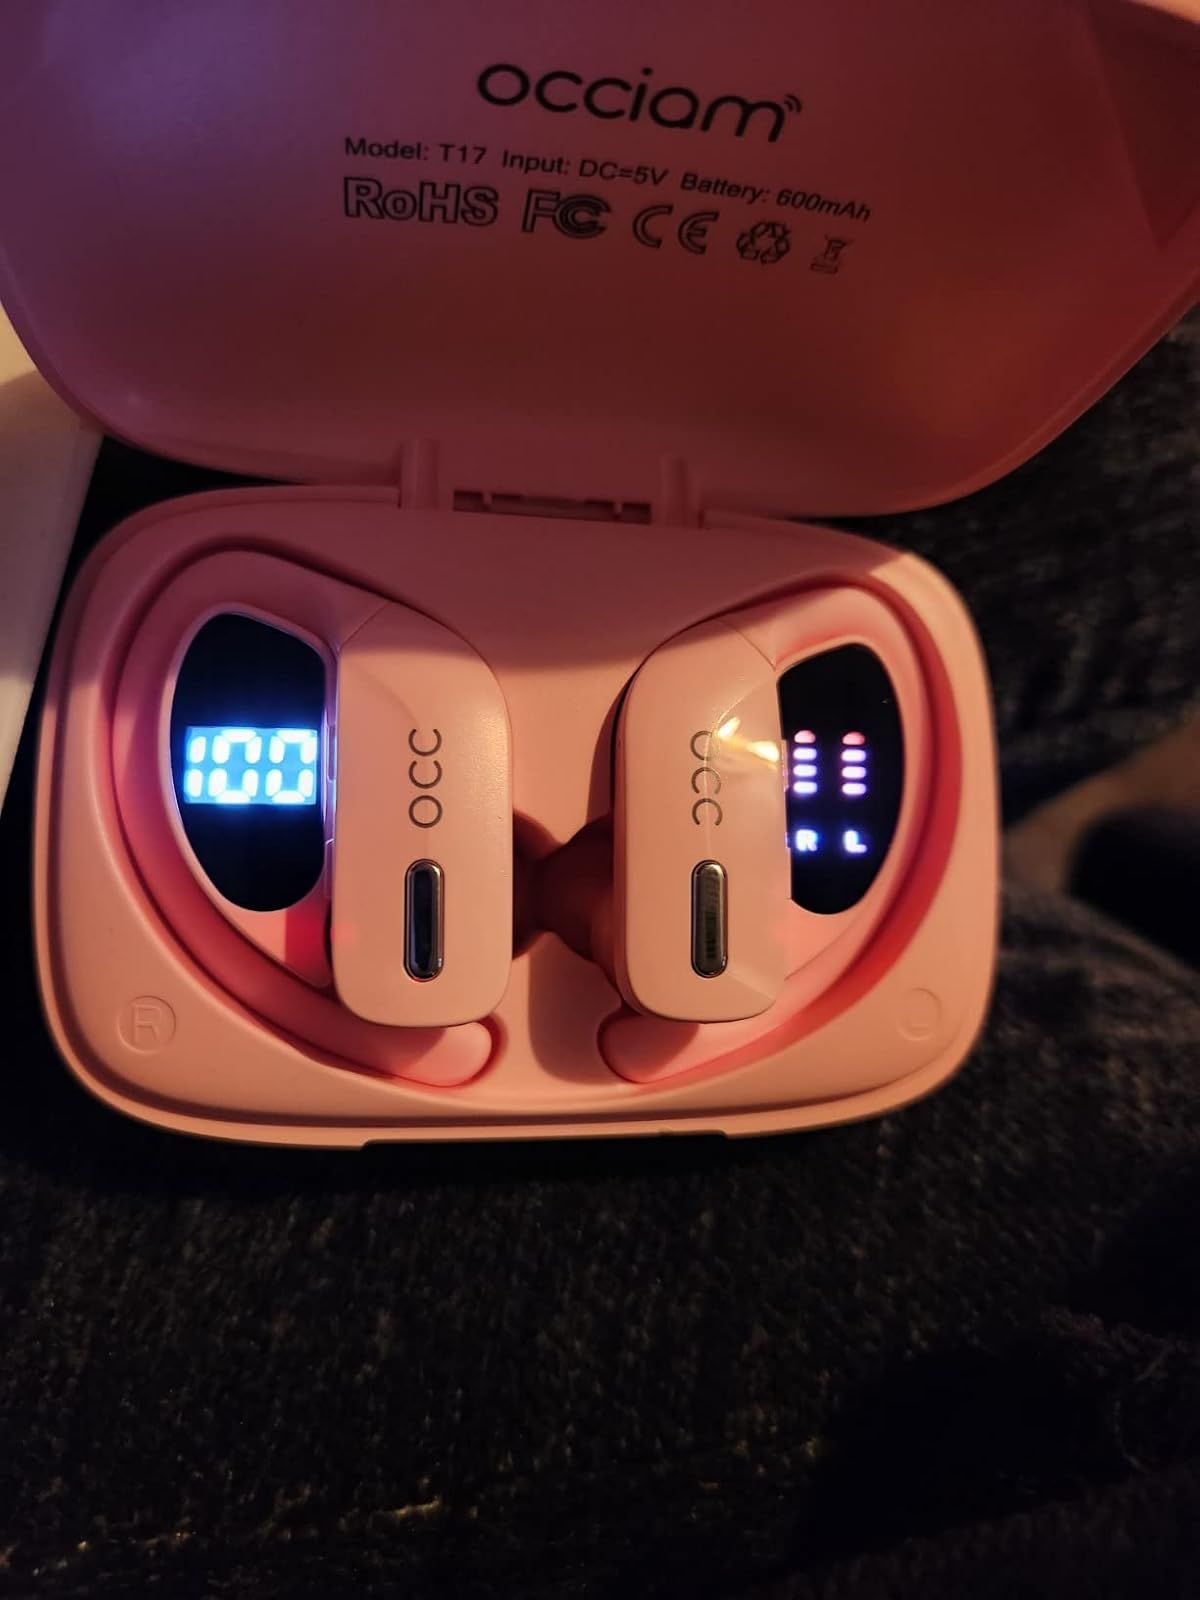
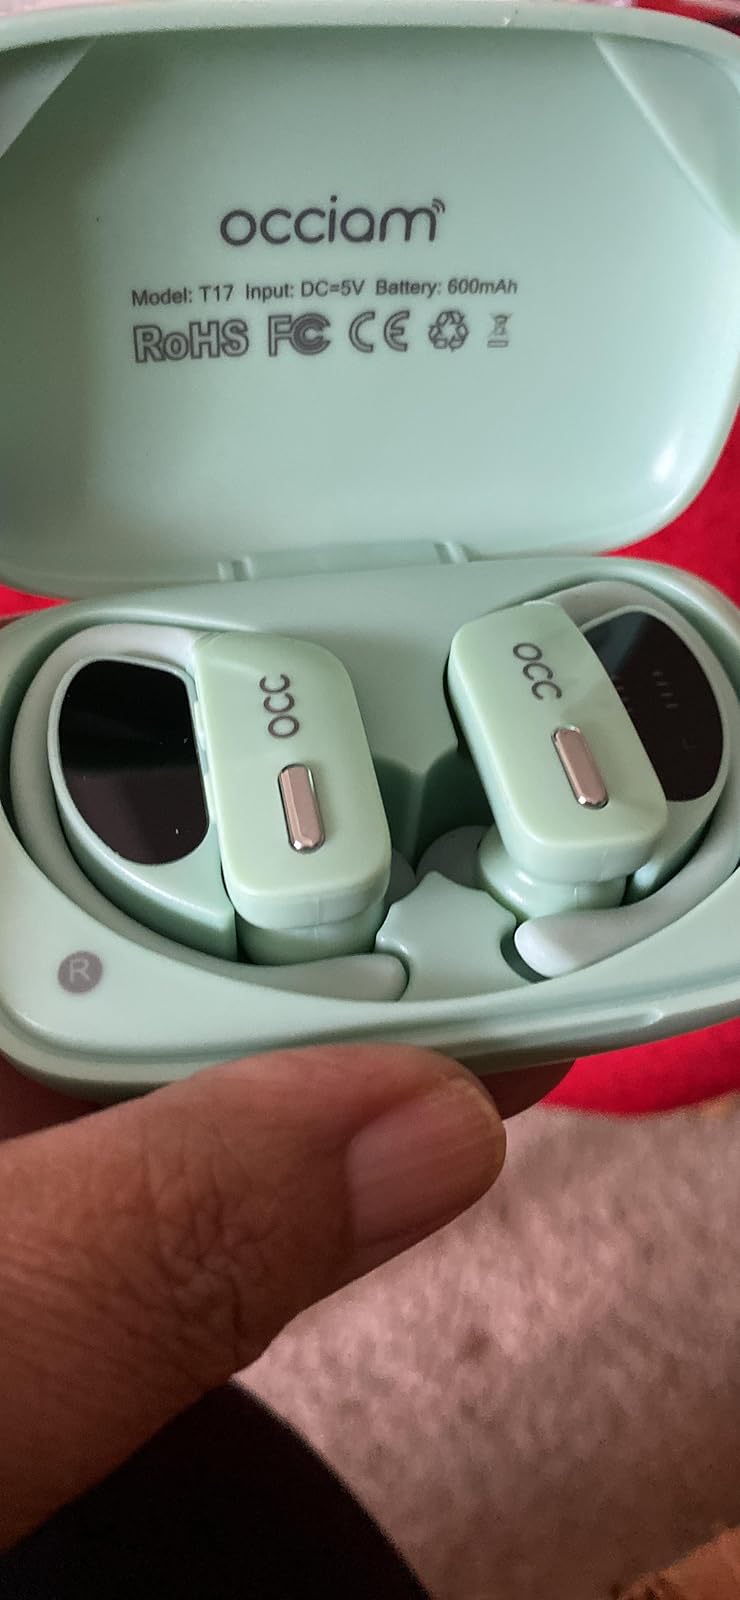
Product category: earbuds
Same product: no